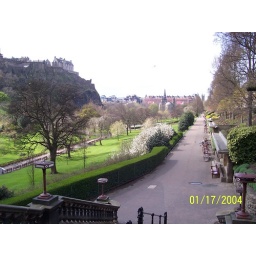
the length of, from end to end. Can't tell what that red building is in the distance...